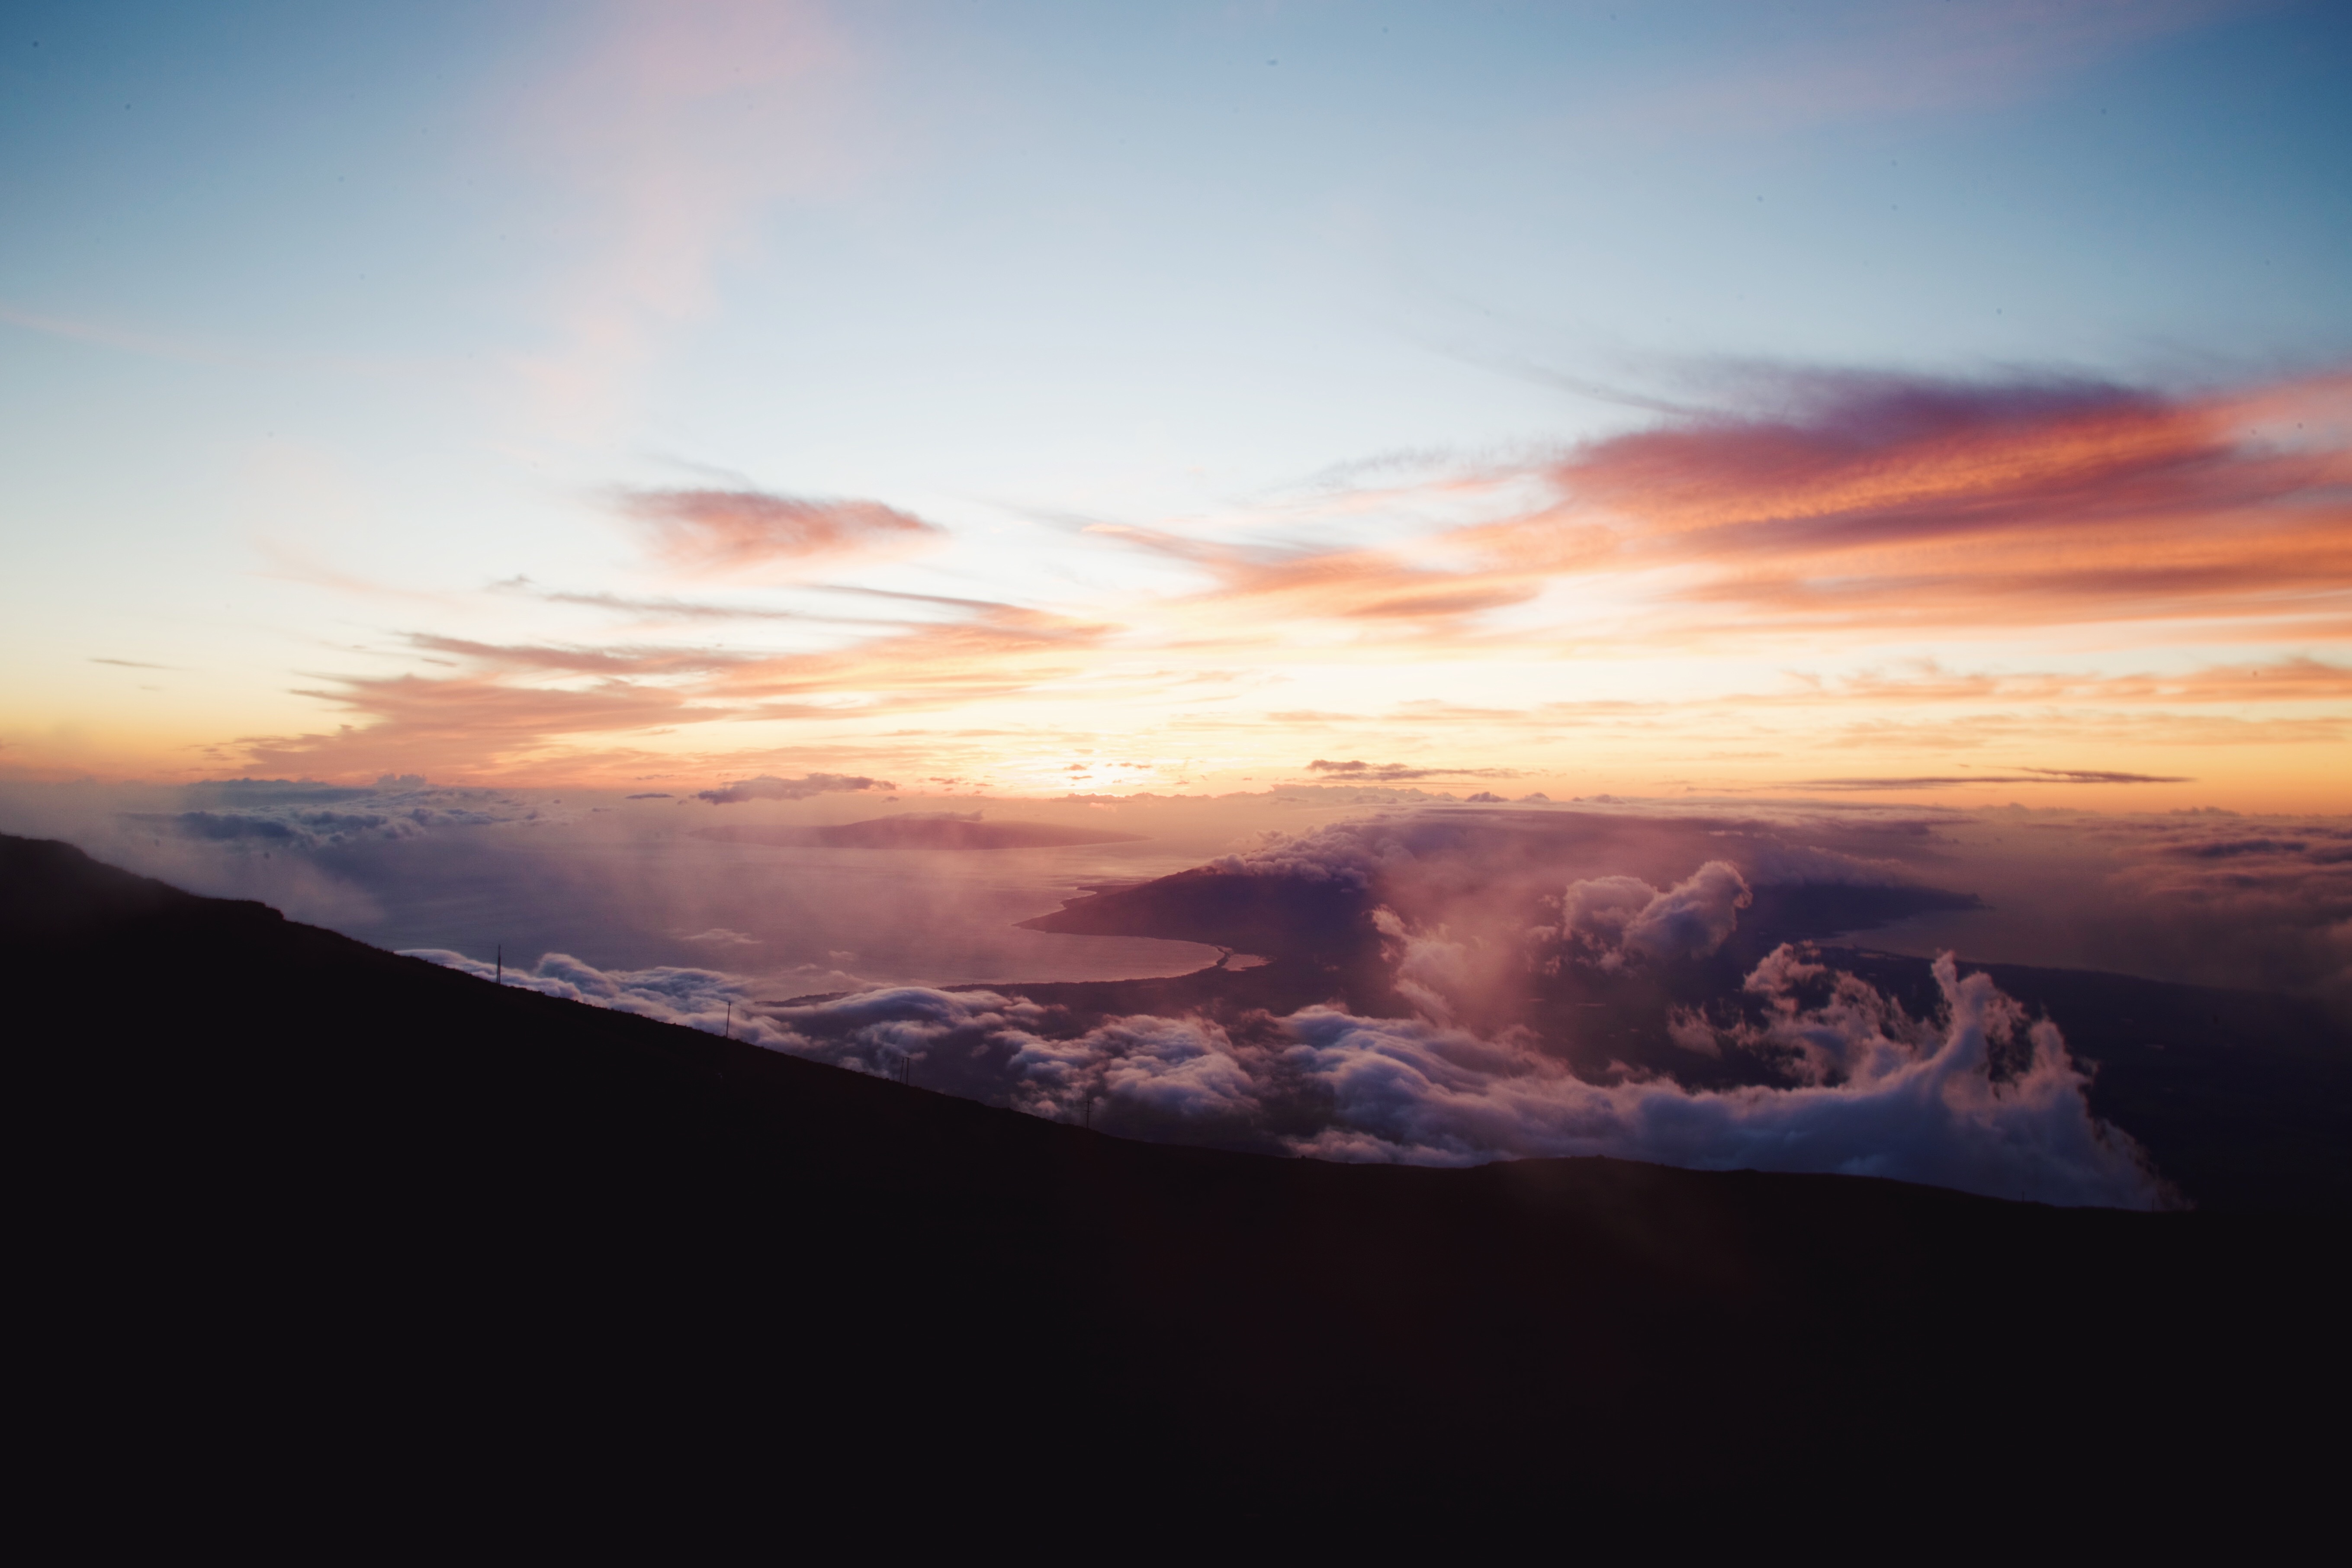
landscape, horizon, mountain, cloud, sky, fog, sunrise, sunset, mist, sunlight, cloudy, morning, dawn, atmosphere, dusk, evening, twilight, orange, clouds, afterglow, cloud formation, atmospheric phenomenon, red sky at morning